Nine Elms tube station

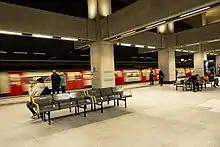
Platforms

The station was given the final approval by the Secretary of State for Transport in November 2014, and construction began in 2015. It was built using the cut-and-cover station box method, which ensured easy access during construction and allowed future construction of a mixed-use development on top of it.